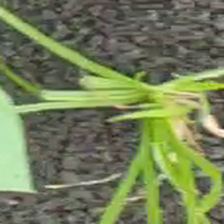
Weed species: Lavhala_(Cyperus_Rotundus)